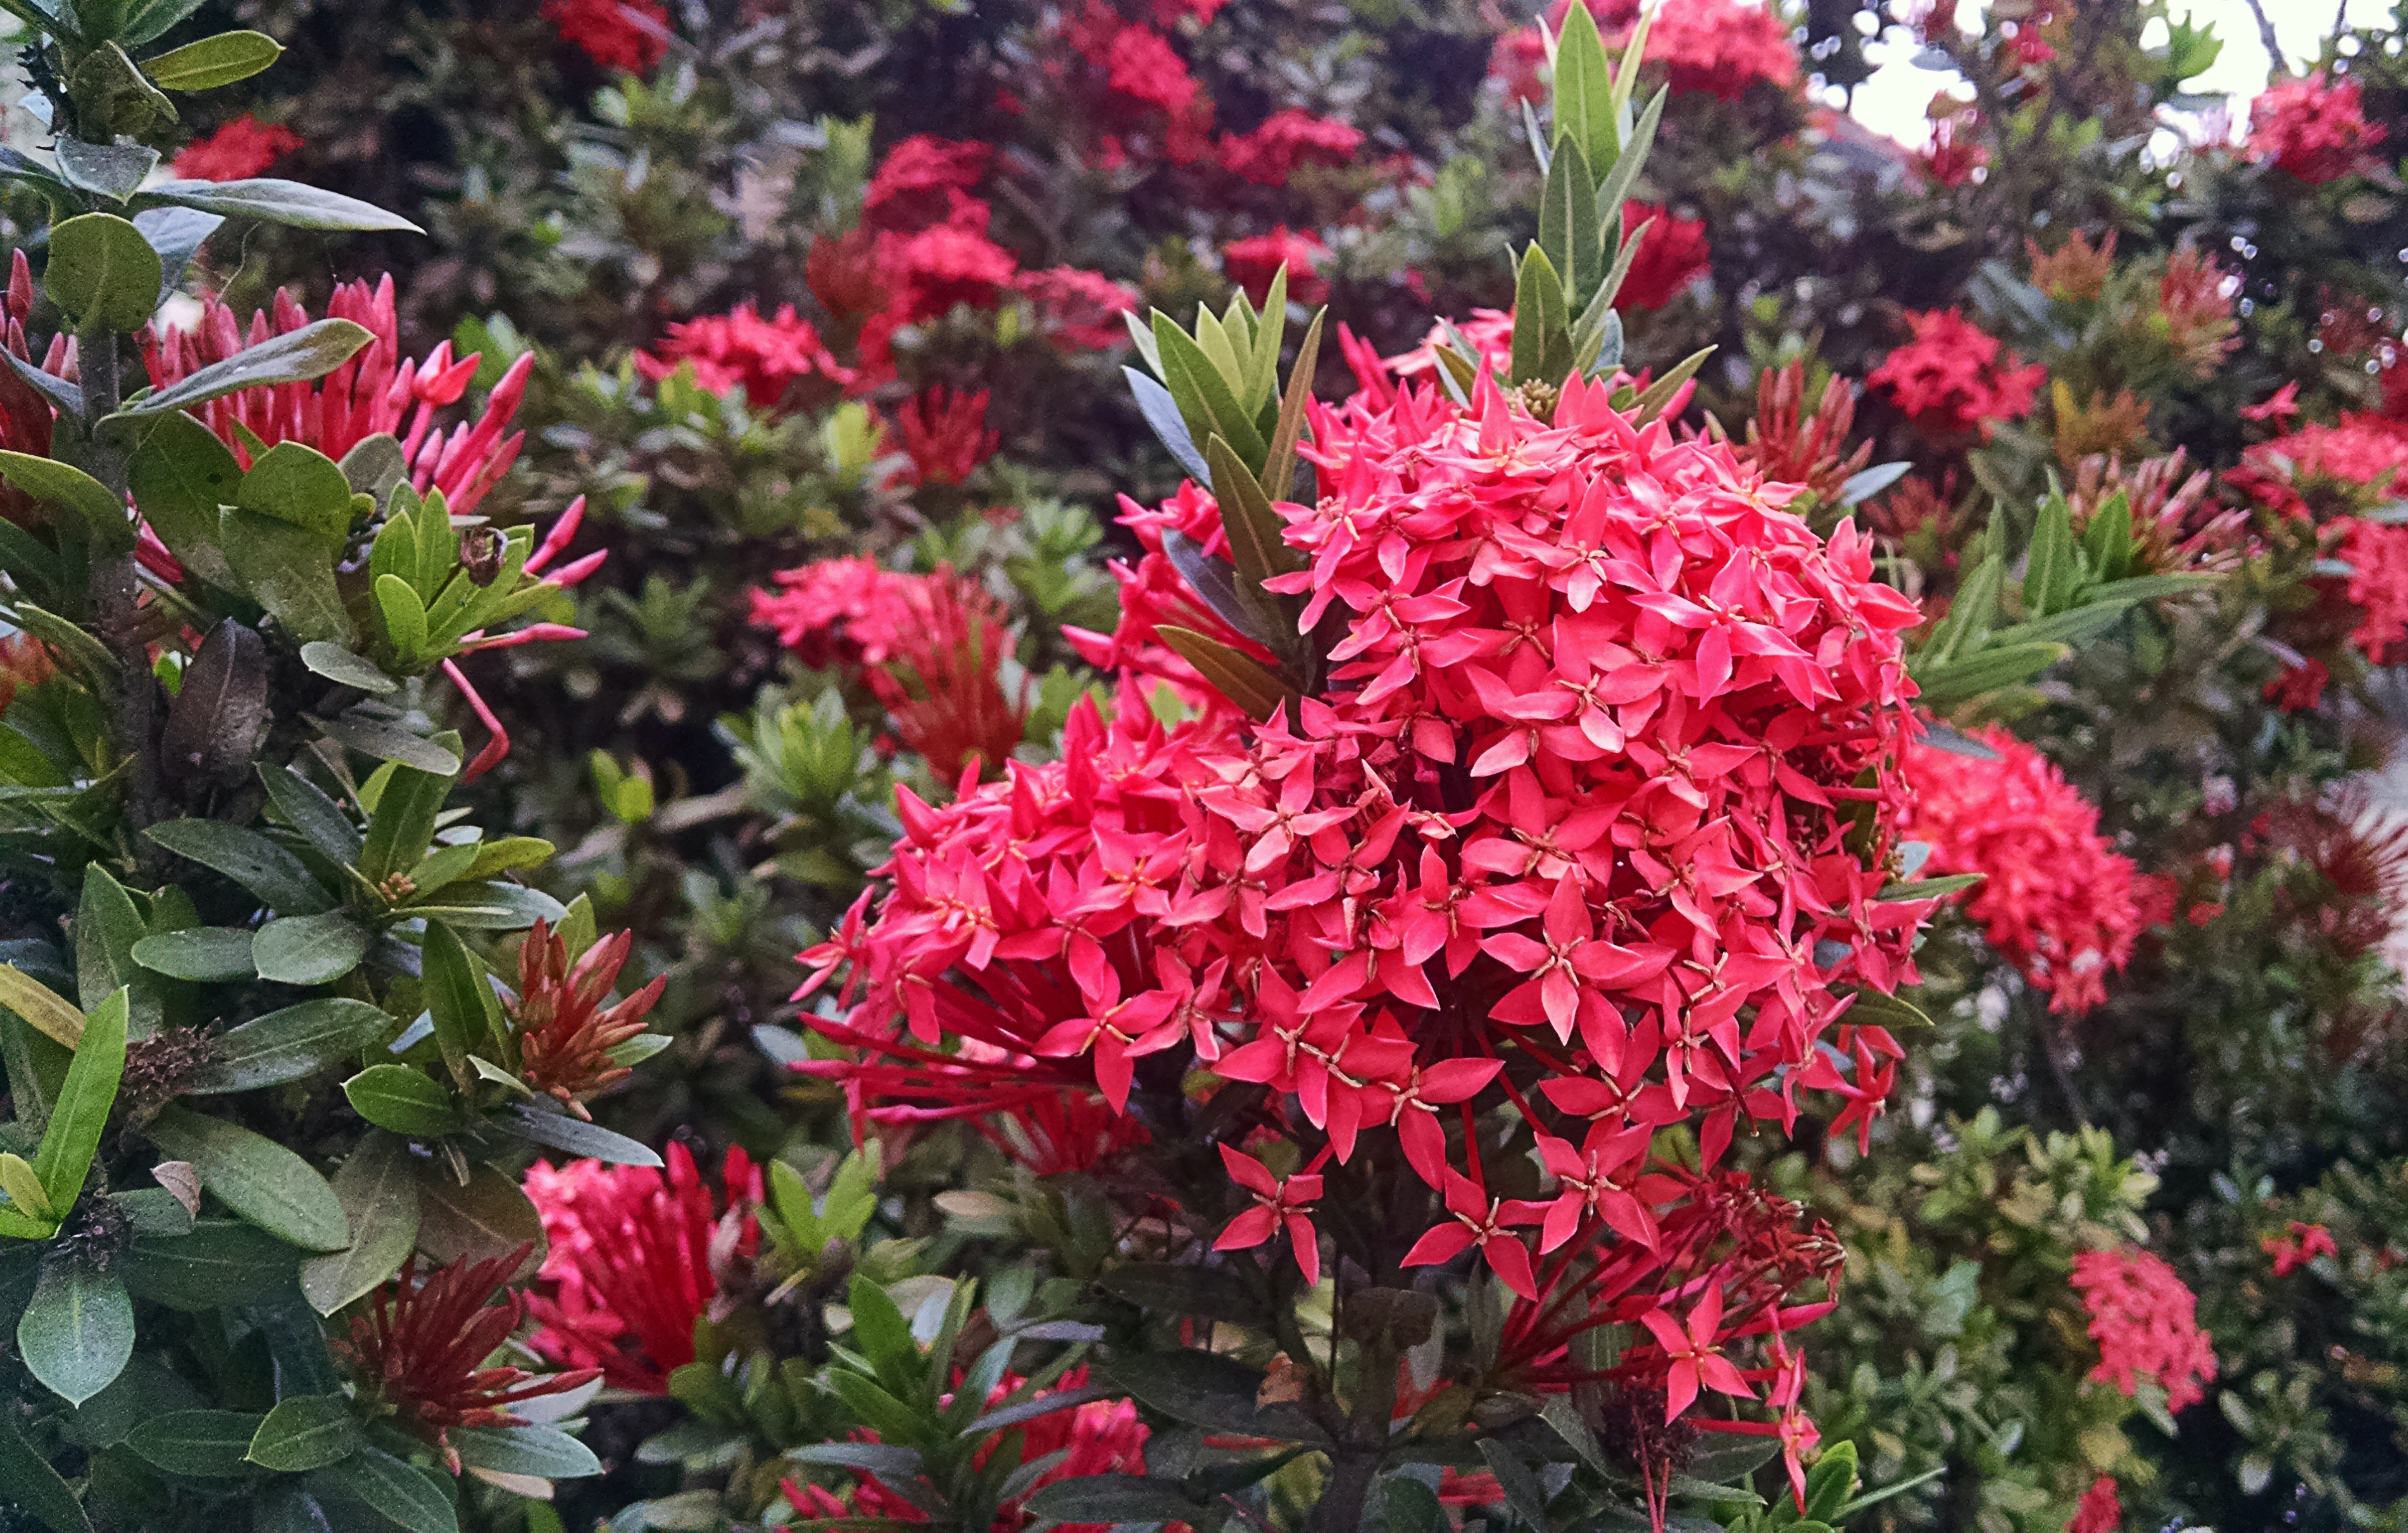
nature, plant, flower, bush, evergreen, botany, garden, flora, plants, shrub, rhododendron, ixora, tropical flower, flowering plant, woody plant, land plant